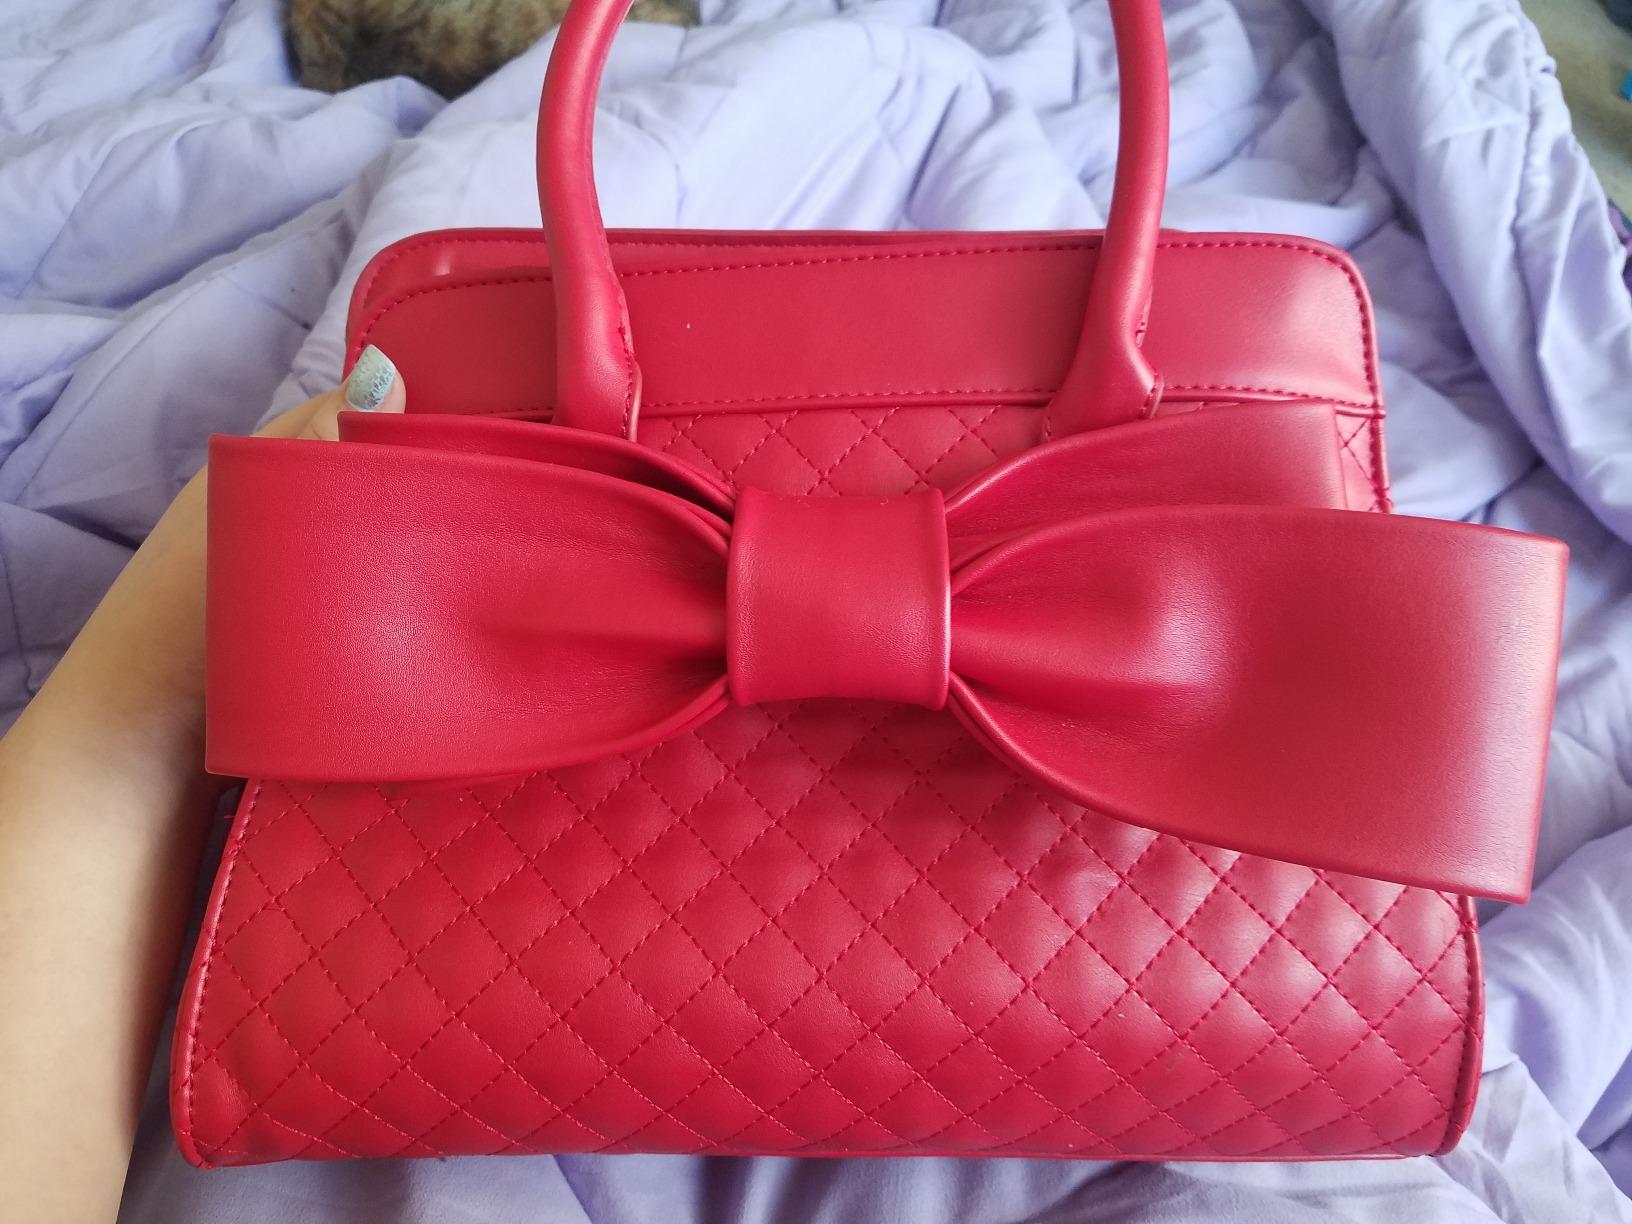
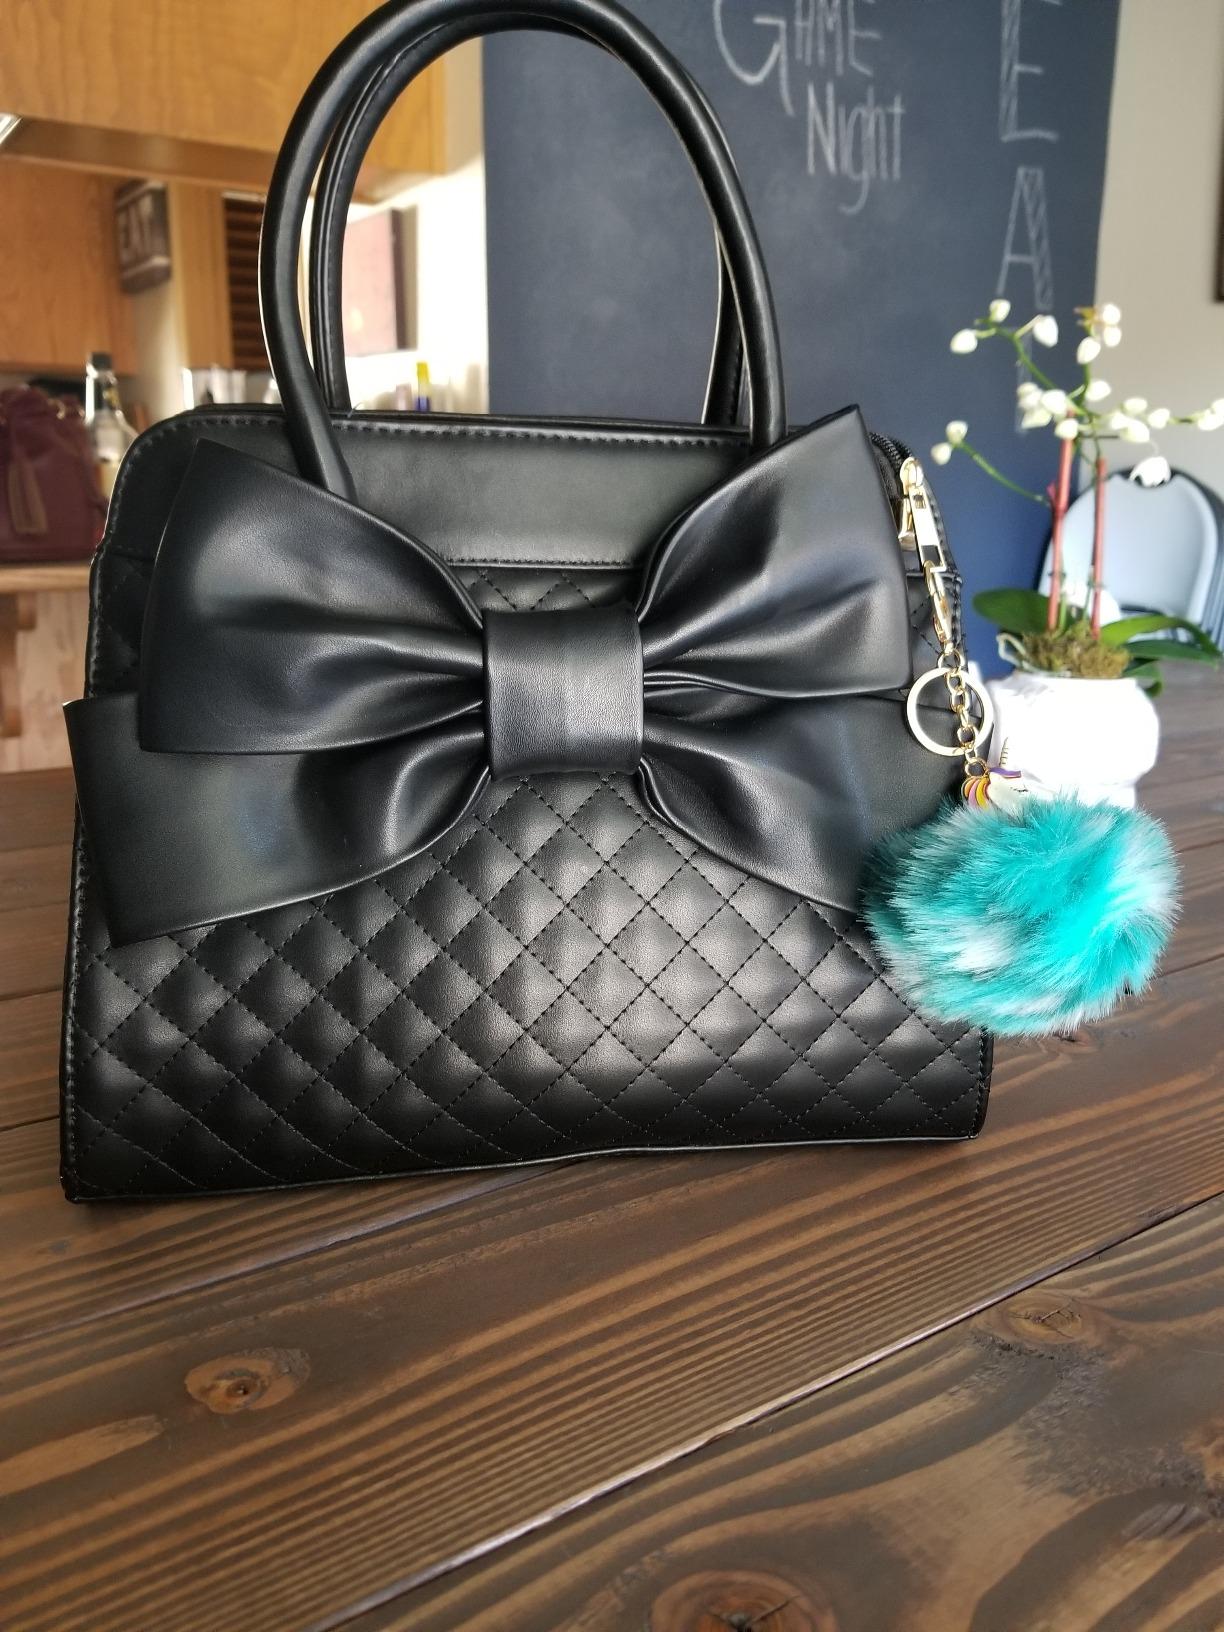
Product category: accessories_handbag
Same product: no